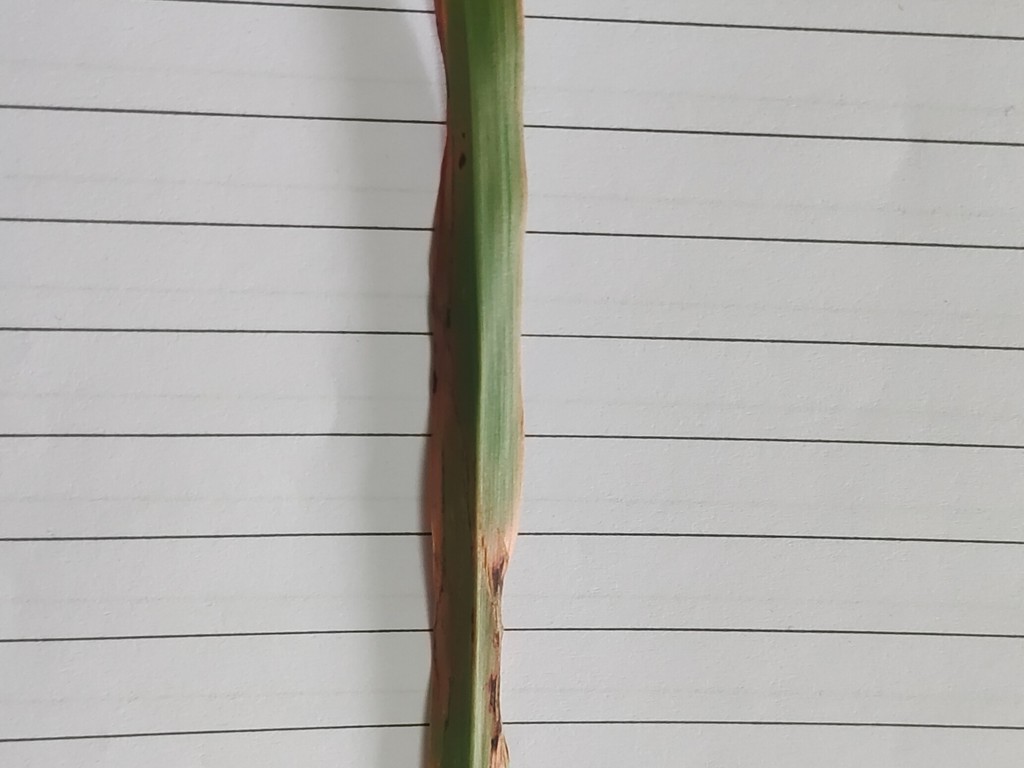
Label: Unhealthy